Shirley Chisholm State Park

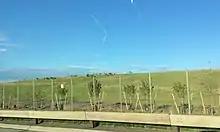
The Pennsylvania Avenue Landfill in 2017, prior to the park's establishment

Before development, the site of this park was mostly marshland and water. However, in 1930, Spring Creek Park and the Shore Parkway portion of the Belt Parkway were proposed by Robert Moses, along with several other parks and highways. Accordingly, in August 1942, the New York City Planning Commission and Board of Estimate approved a project to dump landfill on the site as part of the city's post-World War II program to create parkland on the site.